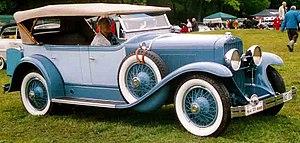
LaSalle est une « marque compagne » de Cadillac créée en 1927 par le constructeur américain General Motors pour combler le vide existant entre les gammes Buick et Cadillac.
Harley J. Earl est un styliste automobile américain, créateur du premier studio de style d’un constructeur automobile et vice-président de la General Motors de 1937 à 1959.